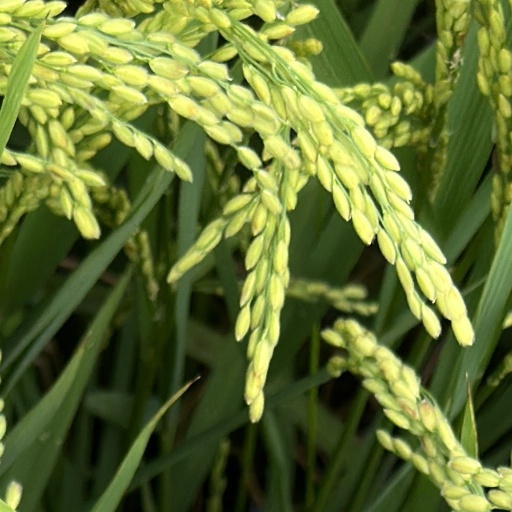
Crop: rice